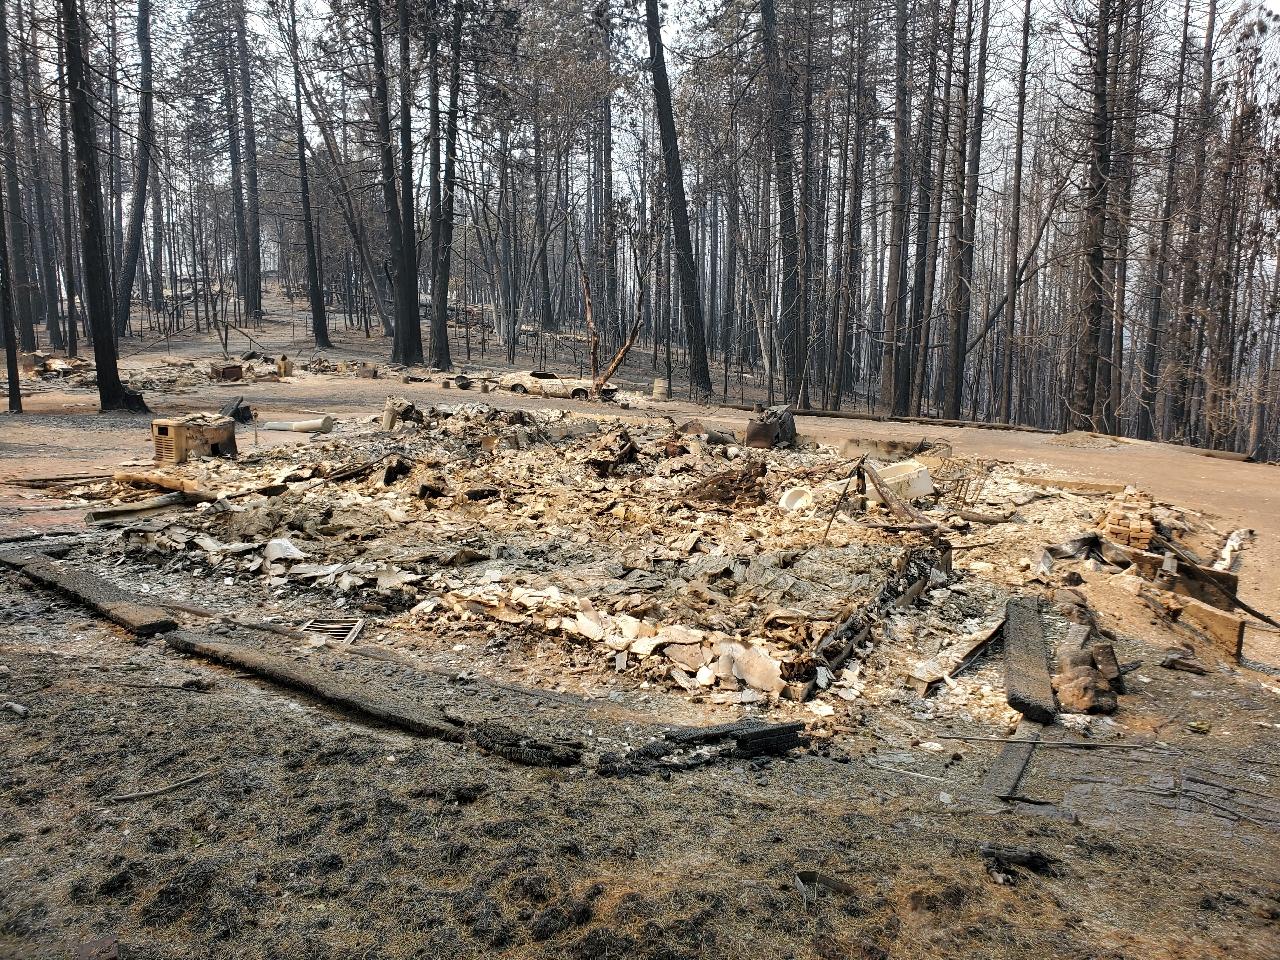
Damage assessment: destroyed